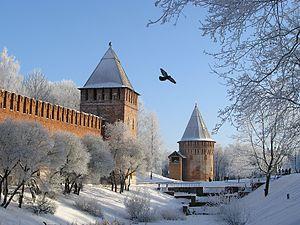
Le kremlin de Smolensk ou la forteresse de Smolensk est une muraille construite pour protéger la ville de Smolensk. Sa longueur est de 6,5 km. Il est construit en 1595-1602 sous la direction de l'architecte Fiodor Kone. Son importance dans le dispositif de défense de l'État russe était capitale. Une grande partie du kremlin a été détruite dans la nuit du 4 novembre au 5 novembre 1812 lors de la retraite des troupes de l'empereur Napoléon Ier. Moins de la moitié des murs et des tours a subsisté.